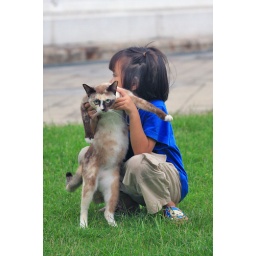
Cute girl with her cat in Bangkok, Thailand